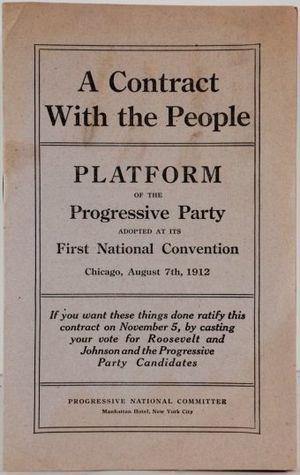
Le Parti progressiste est un tiers parti politique américain créé en dissidence du Parti républicain (États-Unis) pour promouvoir une politique sociale plus avancée et plus proche des préoccupations propres à l'ère progressiste.
Un programme électoral, ou programme politique, est un ensemble de mesures promises par des candidats à des élections, qu’ils s’engagent à mettre en place une fois élus.